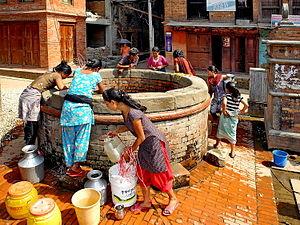
corvée d'eau à Bhaktapur (Népal)